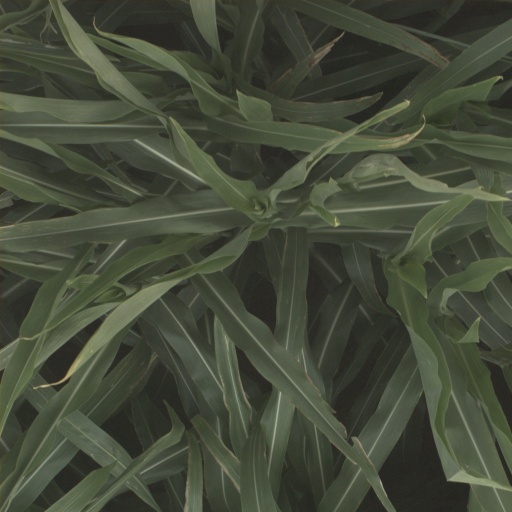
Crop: sorghum